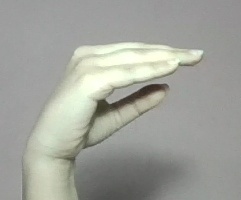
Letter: jeem